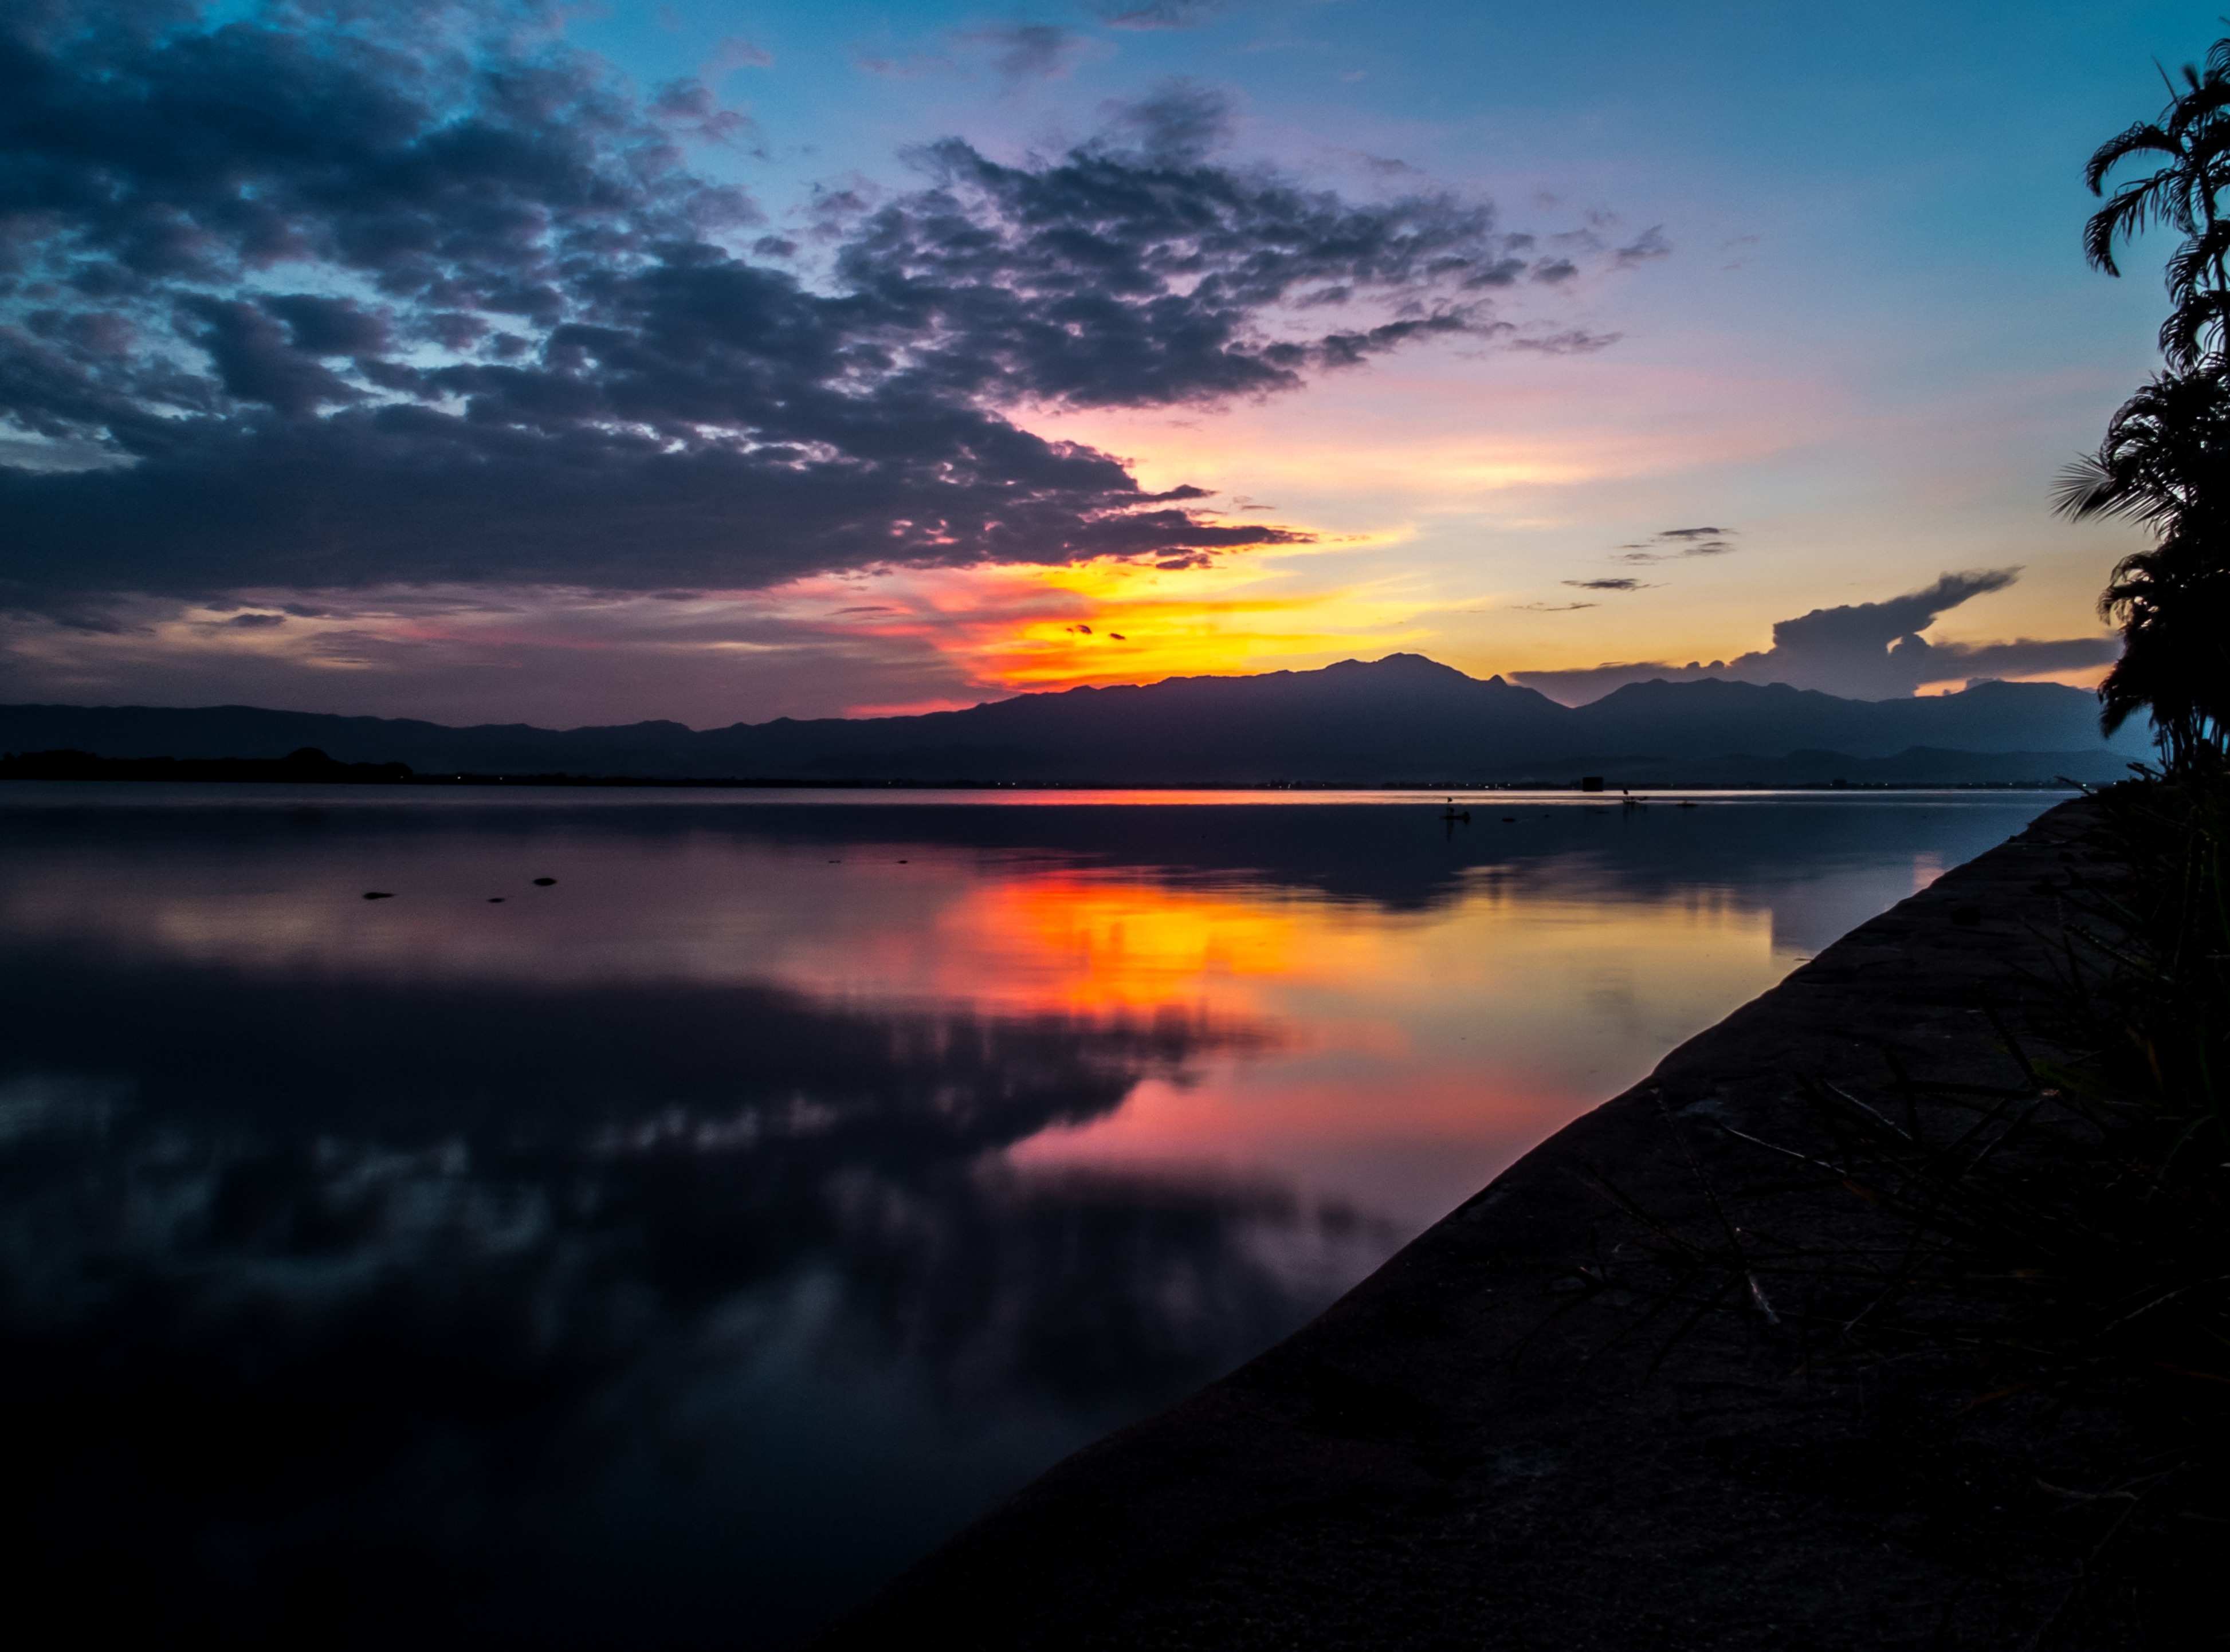
sea, coast, ocean, horizon, cloud, sky, sunrise, sunset, sunlight, morning, lake, dawn, atmosphere, dusk, evening, reflection, seascape, clouds, loch, abendstimmung, afterglow